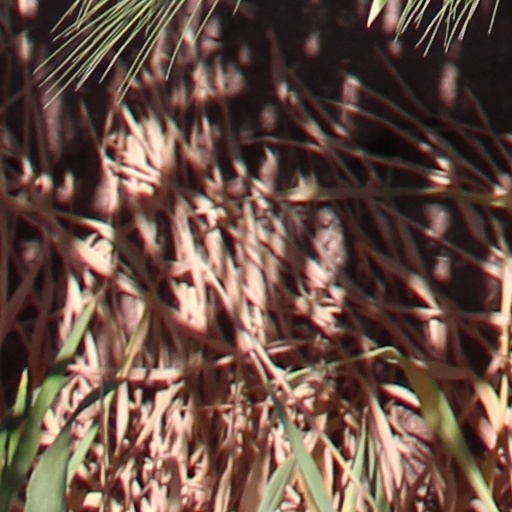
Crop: wheat